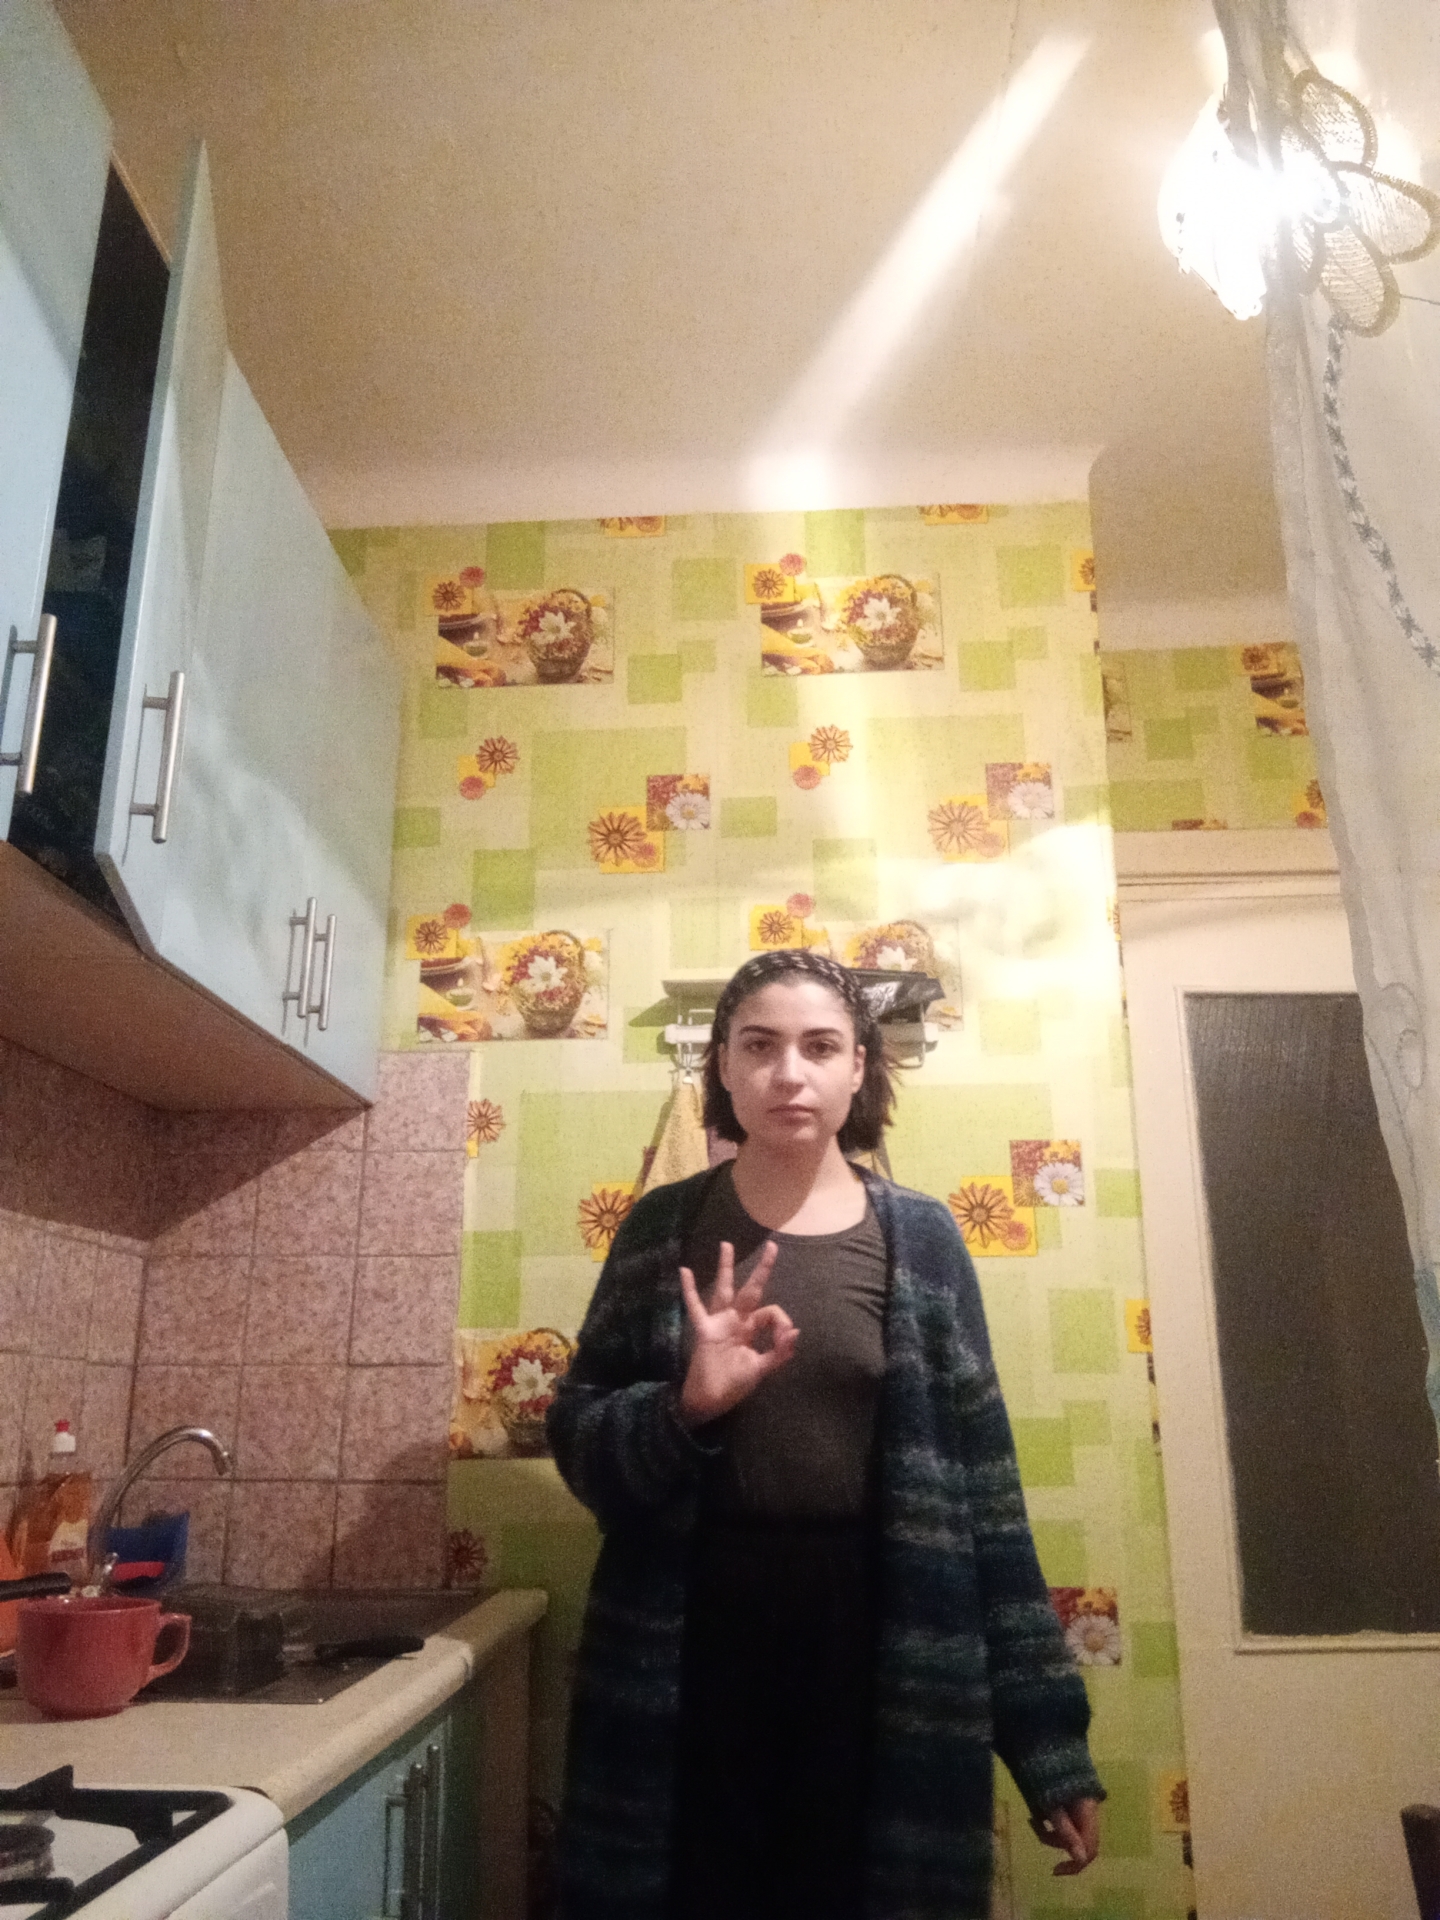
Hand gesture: ok